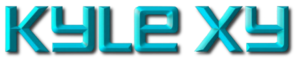
Marguerite MacIntyre, née le 11 mai 1965 à Détroit, est une actrice, scénariste et productrice américaine.
Kyle XY est une série télévisée américaine en 43 épisodes de 42 minutes, créée par Eric Bress et J. Mackye Gruber et diffusée entre le 26 juin 2006 et le 16 mars 2009 sur ABC Family.